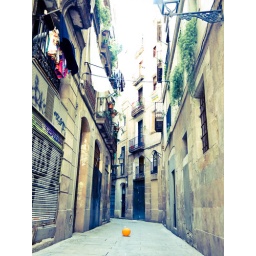
Big black sky over my town.